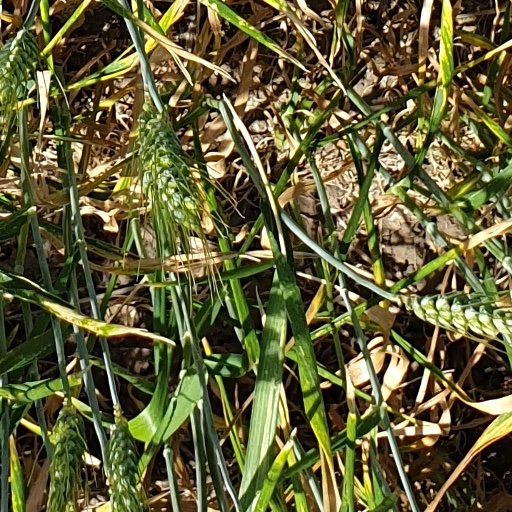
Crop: wheat